1st Congress of the Indonesian Democratic Party

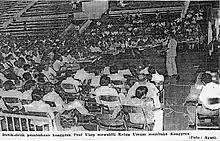
Opening of the congress

The First Congress of the Indonesian Democratic Party was held between 12 – 13 April 1976. The congress was the first meeting of any political party after the 1971 general elections, which is the first election after the New Order. Therefore, the congress was also deemed important by the elements inside the party to The congress ratified the Charter of Struggle, official program of the party, and the statutes and bylaws of the party. The congress also enacted decisions in relation with elections and other political matters.